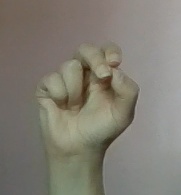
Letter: gaaf